Luise Neumann

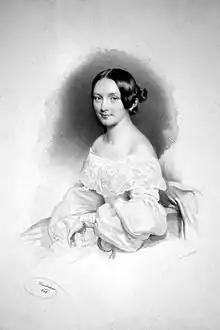

Luise Neumann (7 December 1818 – 17 October 1905) was a German actress, the daughter of the actress Amalie Haizinger. Her younger sister, , was also an esteemed actress of the period.